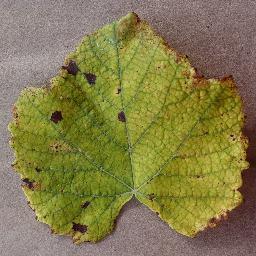
Label: Grape___Leaf_blight_(Isariopsis_Leaf_Spot)